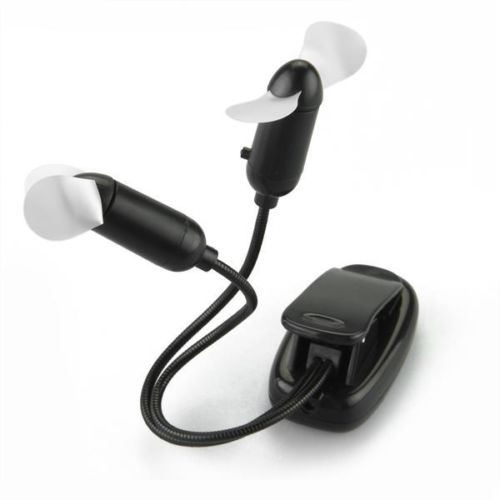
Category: fan